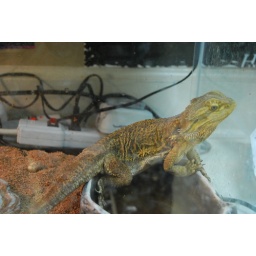
Kilo in her water bowl